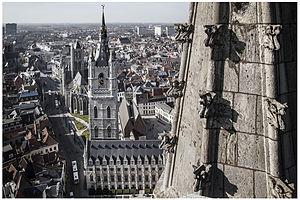
Gand, en néerlandais : Gent, est une ville belge néerlandophone, située en Région flamande au confluent de la Lys et de l'Escaut. C'est le chef-lieu de la province de Flandre-Orientale et depuis 1559 le siège de l'évêché de Gand. Avec 255 000 habitants, c'est la deuxième commune la plus peuplée de Belgique, après Anvers. L'agglomération gantoise compte environ 455 000 habitants.